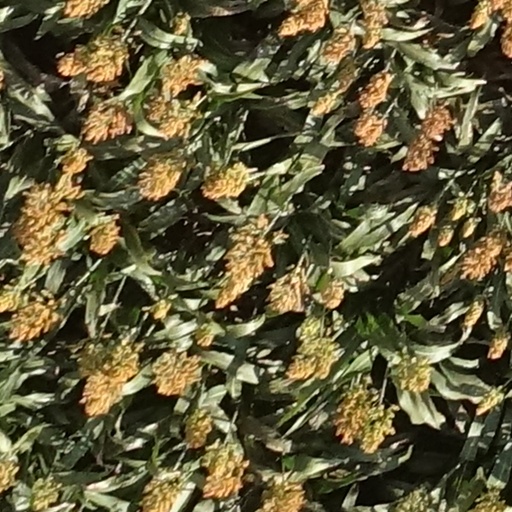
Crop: sorghum